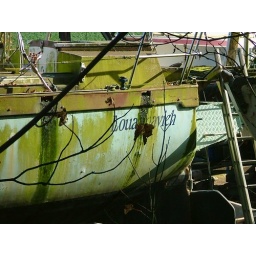
Never park your boat under a tree